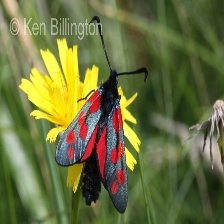
Species: SIXSPOT BURNET MOTH